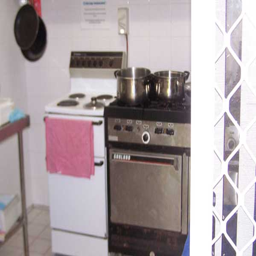
prepare meals in the fully equipped kitchen .